Botolph Claydon

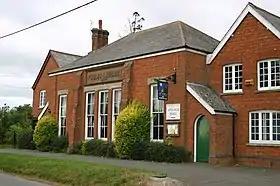
The village hall, formerly library

The village hall, built in 1912, was once the village library and was donated to the villages of East and Botolph Claydon by the Verney Family.